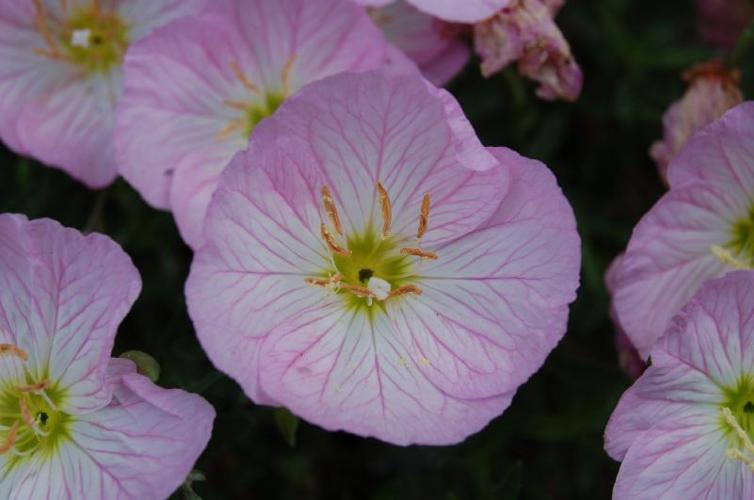
Label: pink primrose